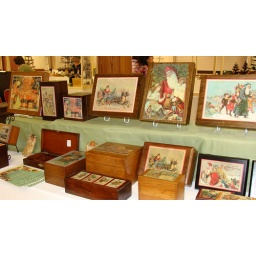
Christkindlmarkt at The Golden Glow of Christmas Past convention 2010 in Milwaukee, WI.Decoupage wooden boxes